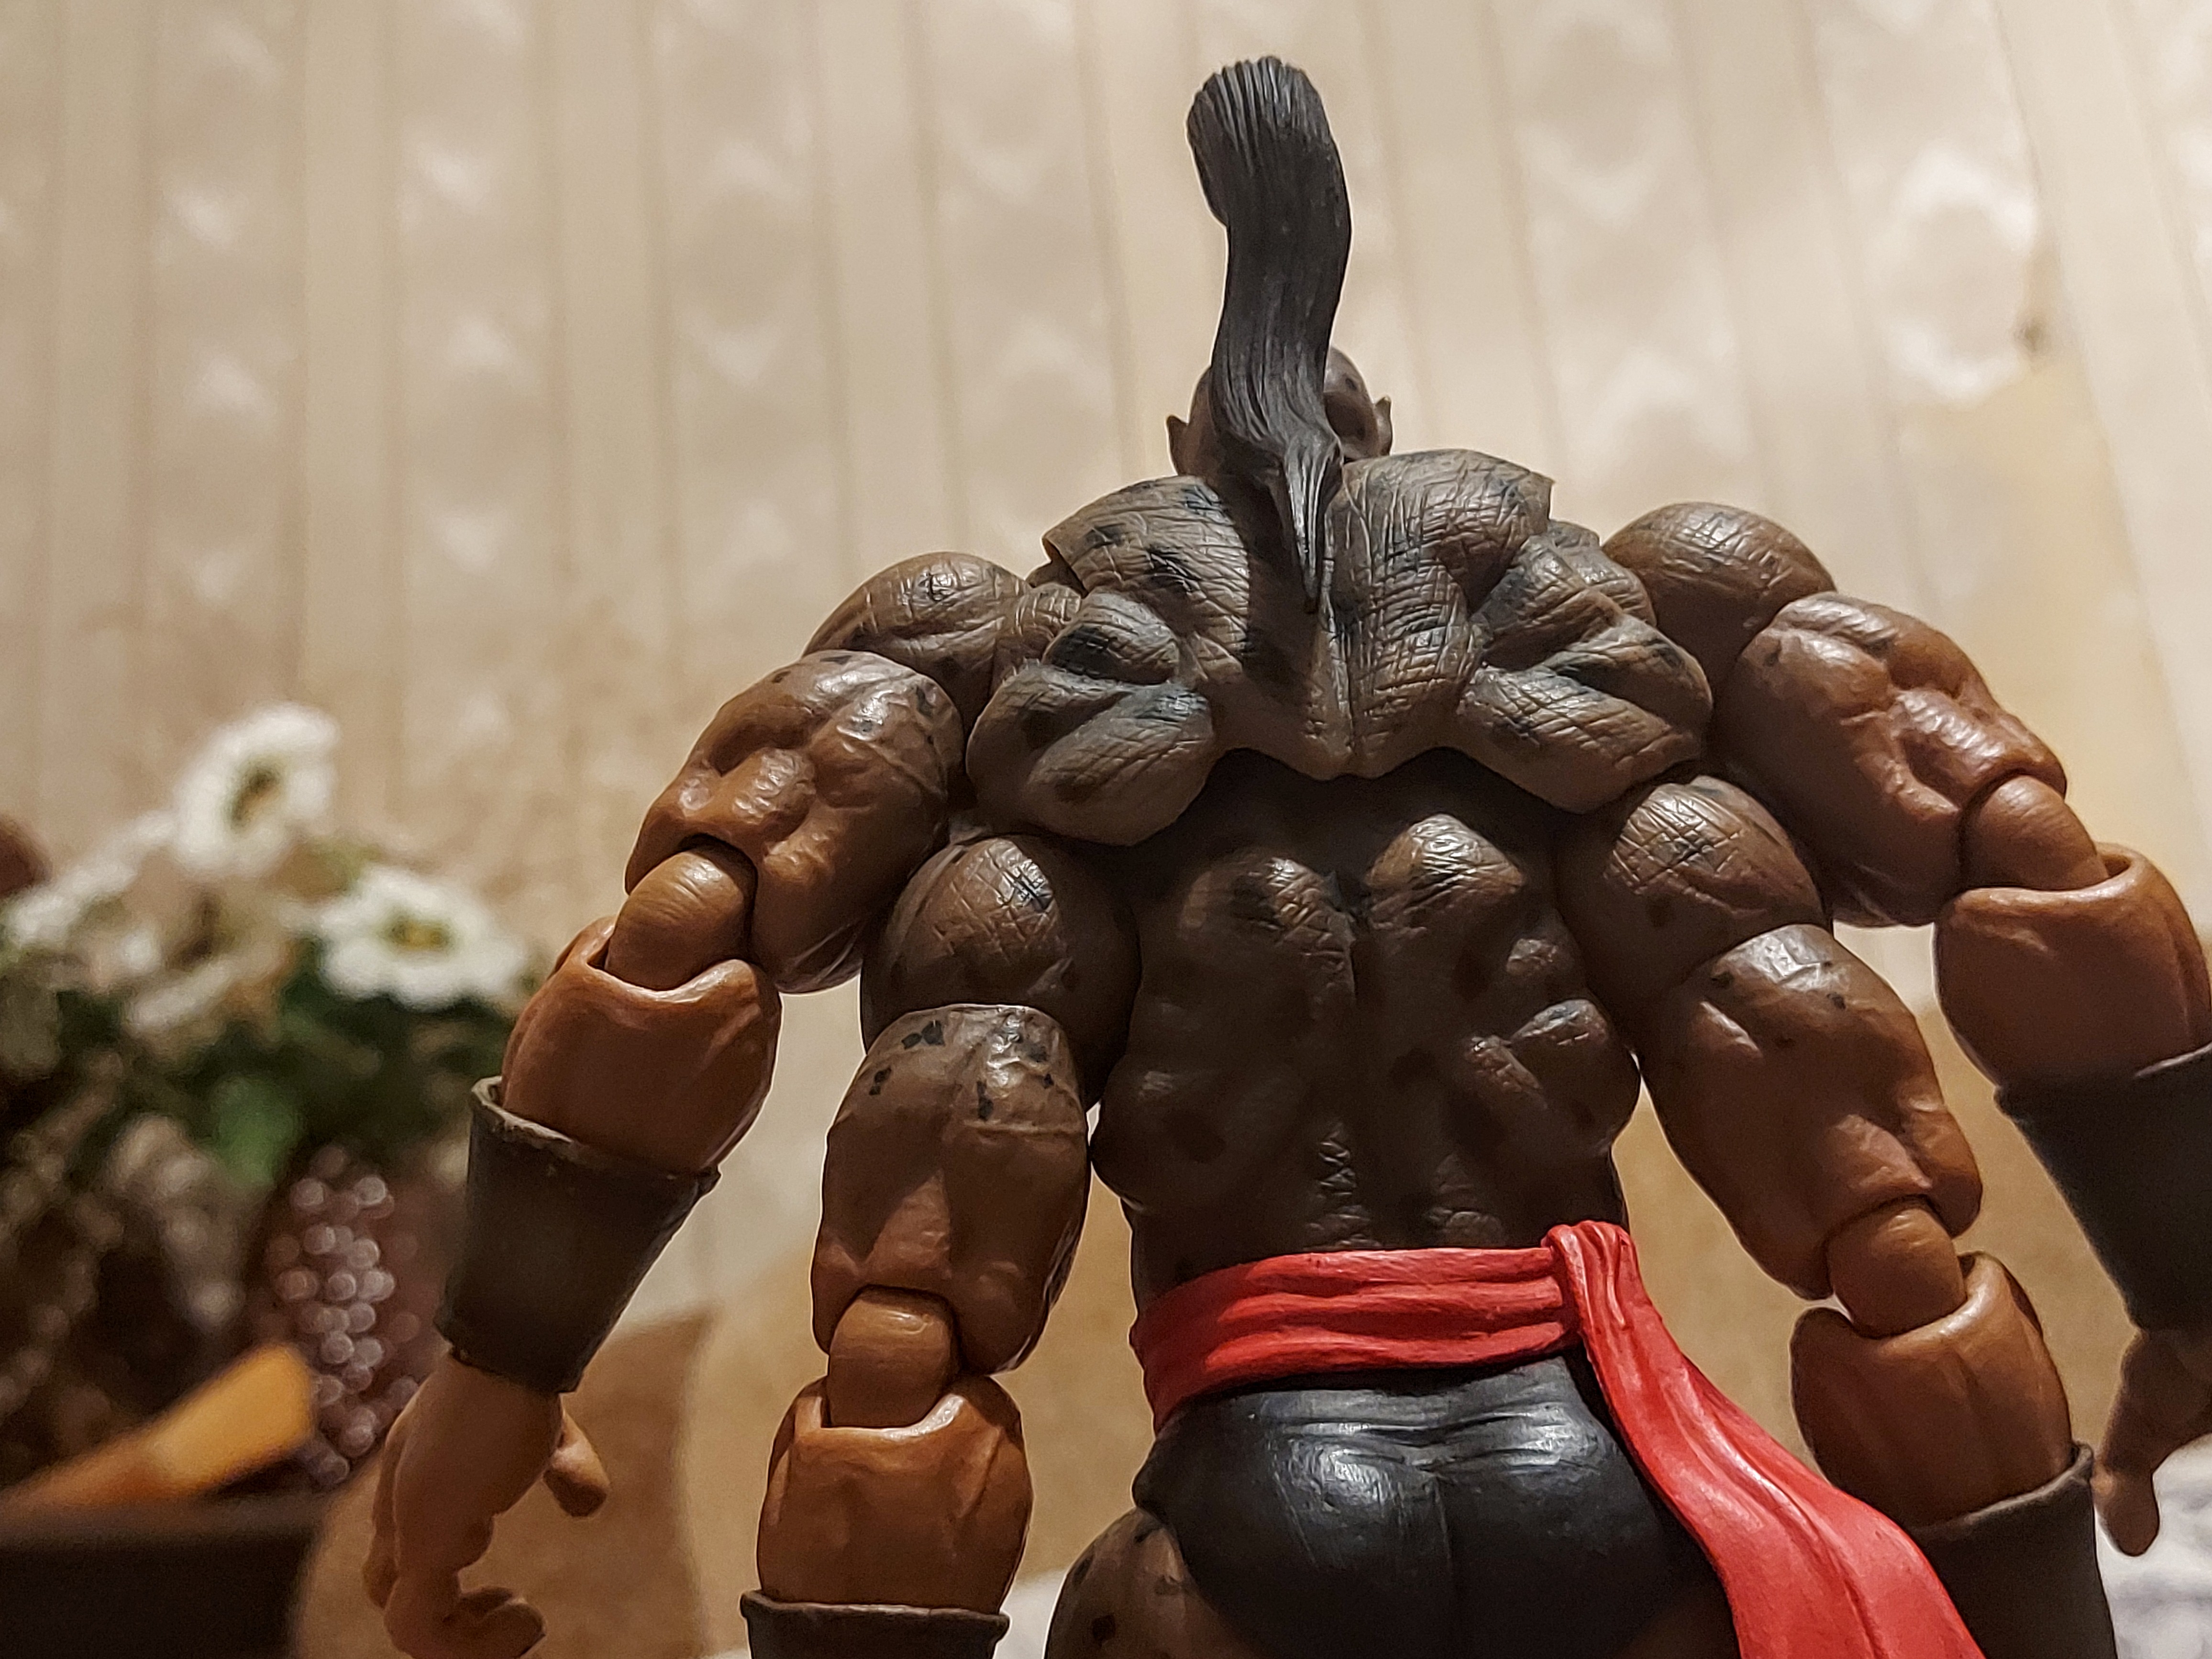
Shokan, storm, collectibles, warrior, fighter, action, figure, gesture, sculpture, wood, art, action figure, metal, chest, terrestrial animal, event, fictional character, nonbuilding structure, flesh, figurine, bronze, claw, visual arts, artifact, animation